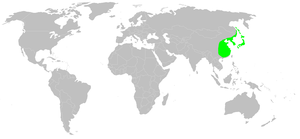
Cercidiphyllum japonicum est une espèce d'arbre à fleurs et à feuilles caduques de la famille des Cercidiphyllaceae.